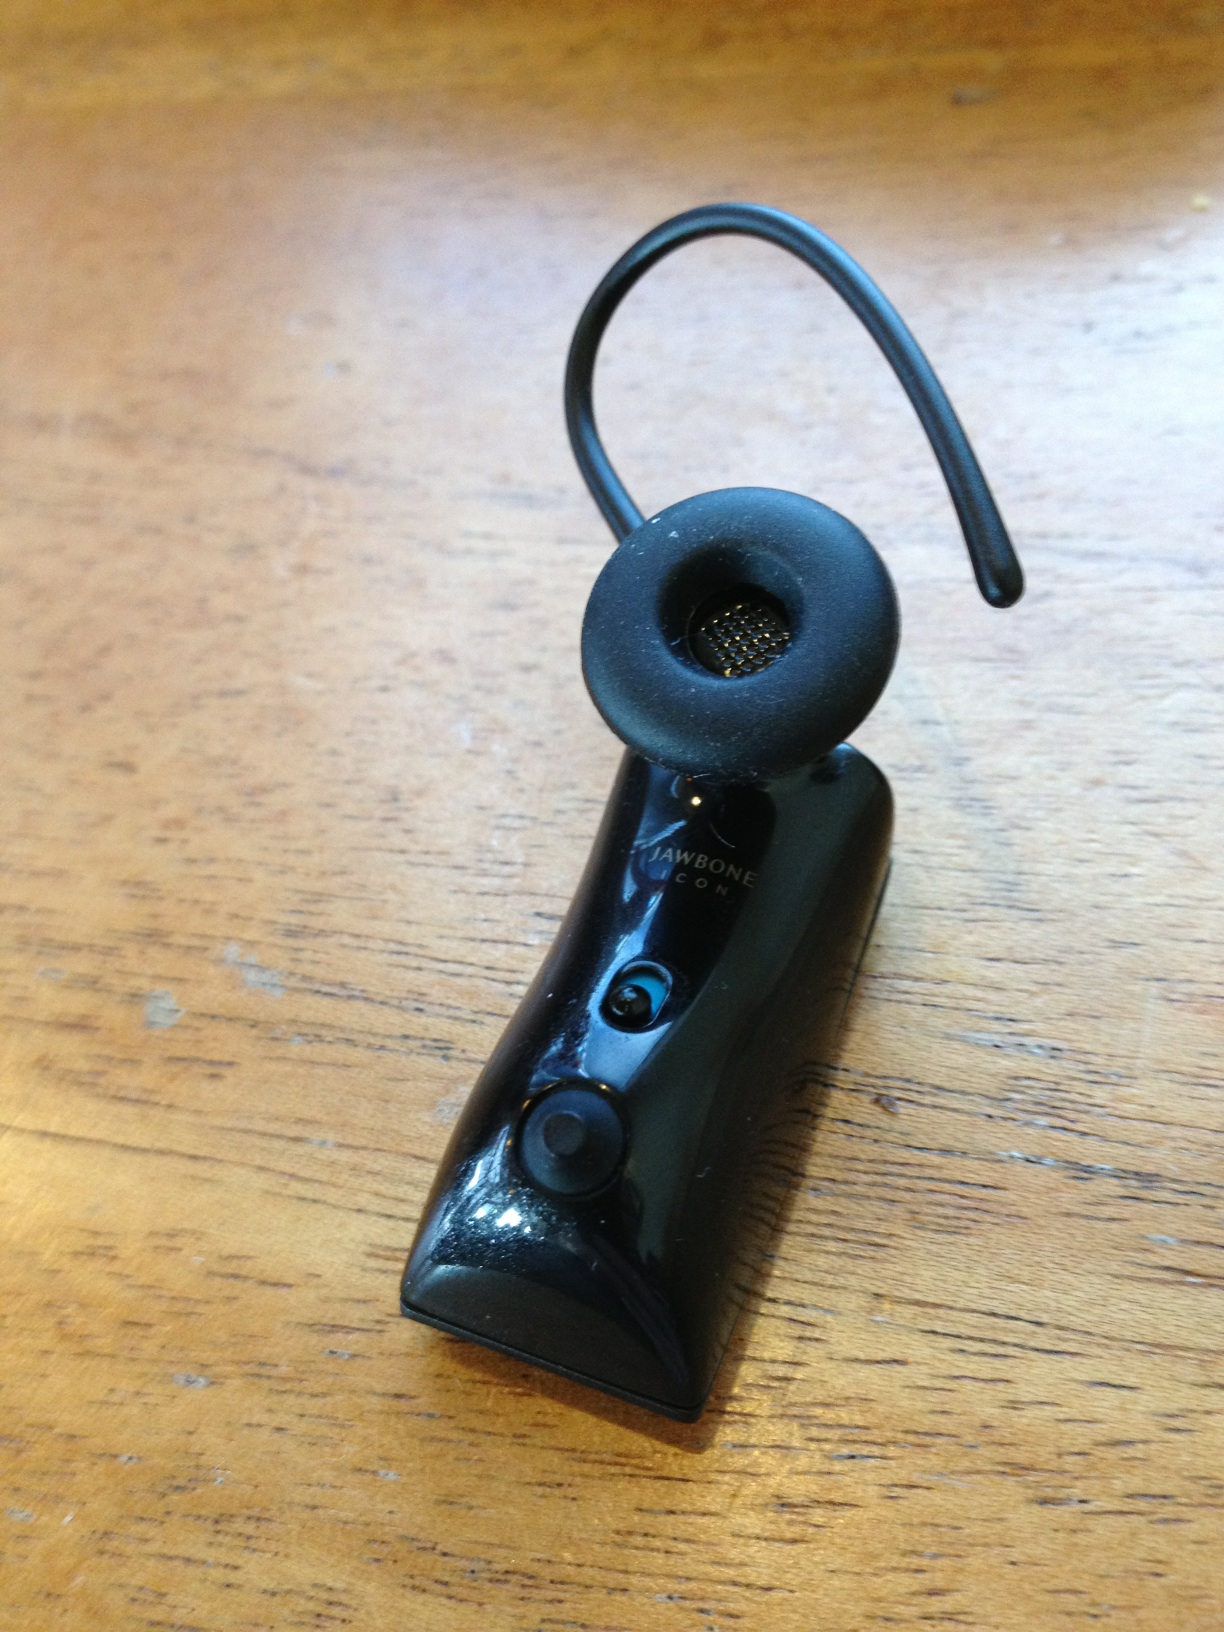Question: What make and model is that earpiece?
Answer: unanswerable